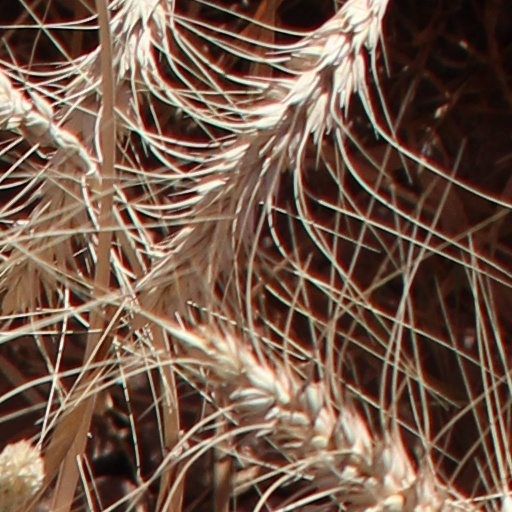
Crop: wheat